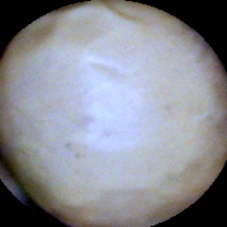
Label: Intact